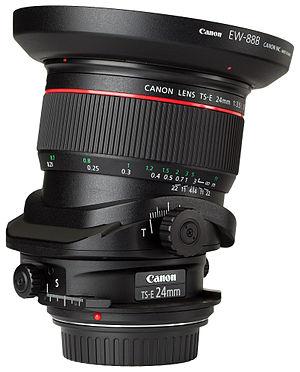
Le Canon TS-E 24 mm f/3.5L II est un objectif professionnel à décentrement, grand angle à focale fixe proposant l'équivalent des mouvements des chambres photographiques à soufflet pour les boitiers Canon EOS. Bien qu'il utilise une monture EF, cet objectif n'a pas d'autofocus, la mise au point est donc exclusivement manuelle.